Puzzle Challenge: Crosswords and More

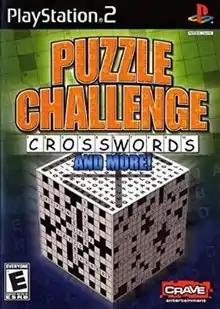

Puzzle Challenge: Crosswords and More is a puzzle video game that has over 1,000 word and logic games. The puzzle games include crosswords, codebreakers, word searches (also mini and micro word searches), criss cross (also mini criss cross) and several others. As the player progresses, they can complete puzzles to unlock backdrops, audio tracks, and trophies.